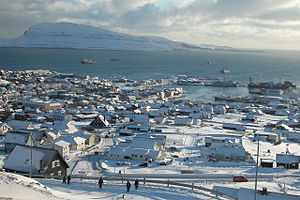
Thorshavn / Geografi / Klima
Thorshavn med Nólsoy i baggrunden
Thorshavn, blandt færinger som regel blot kaldet Havn, er hovedstaden på Færøerne og ligger på østkysten af øgruppens største ø, Streymoy, i læ af øen Nólsoy. Byen er med sine 19.165 indbyggere, og 21.078 indbyggere i kommunen, desuden Færøernes største by og kommune og landets kulturelle, økonomiske og trafikale centrum. Thorshavn består af midtbyen, den sydlige forstad Argir og de to nordlige forstæder Hoyvík og Hvítanes, der er beliggende på et fladt område omkranset af bjerge og hav.